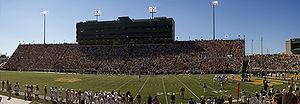
Le Floyd Casey Stadium est un stade de football américain situé à Waco, au Texas. C'est le terrain de l'équipe universitaire des Baylor Bears. Il a été inauguré en 1950 lors d'une rencontre opposant les Baylor Bears aux Houston Cougars.